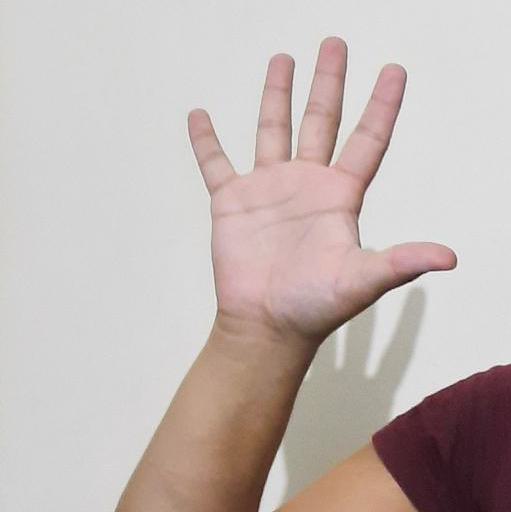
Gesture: palm